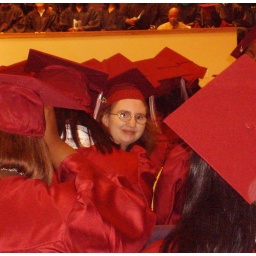
Nearly the tiniest person graduating, she's hard to spot in the sea of red gowns &amp;amp; caps.